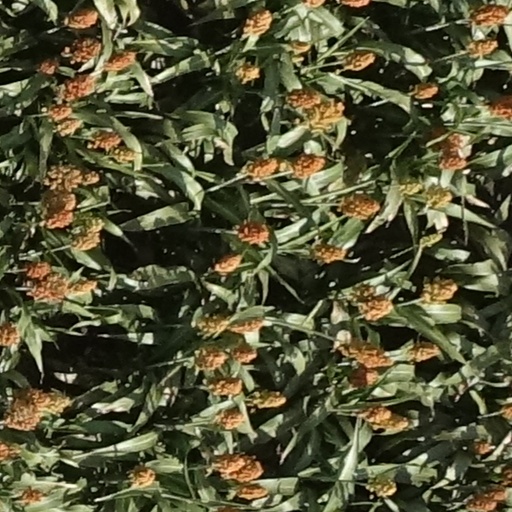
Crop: sorghum